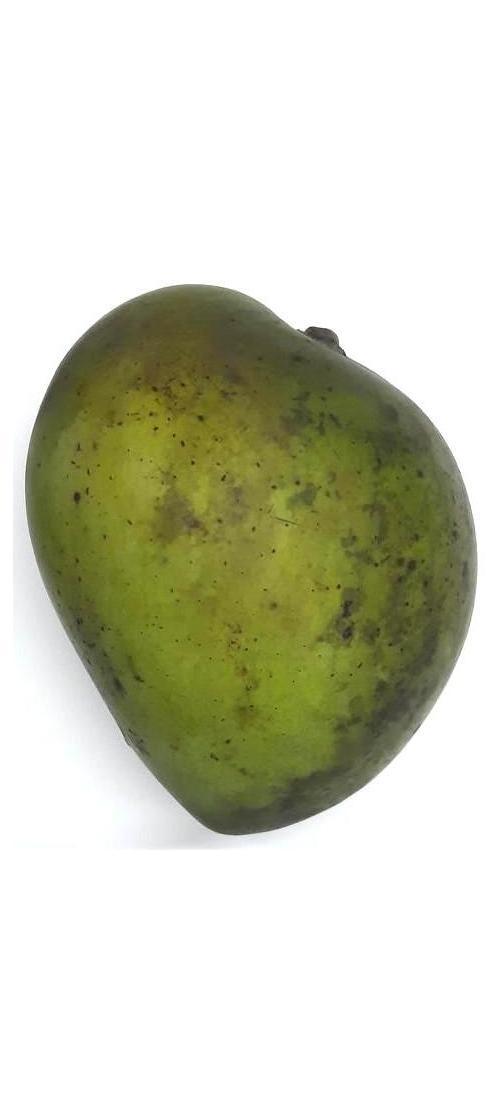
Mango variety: Harivanga